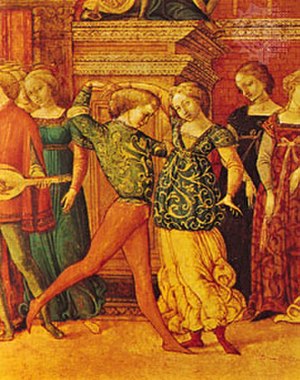
Galliard
Galliard, Italien i 1400-tallet
Galliard er en dans, som var populær over hele Europa i 1500-tallet.